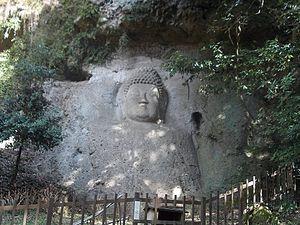
Kumano magaibutsu est un groupe de sculptures en plein relief de la fin de l'époque de Heian ou du début de l'époque de Kamakura, situé à Bungotakada, préfecture d'Ōita au Japon. l'image de Fudō Myōō mesure 8,07 m et celle de Dainichi Nyorai 6,82 m. les sculptures sont un Bien culturel important du Japon et la zone est désignée « site historique ».